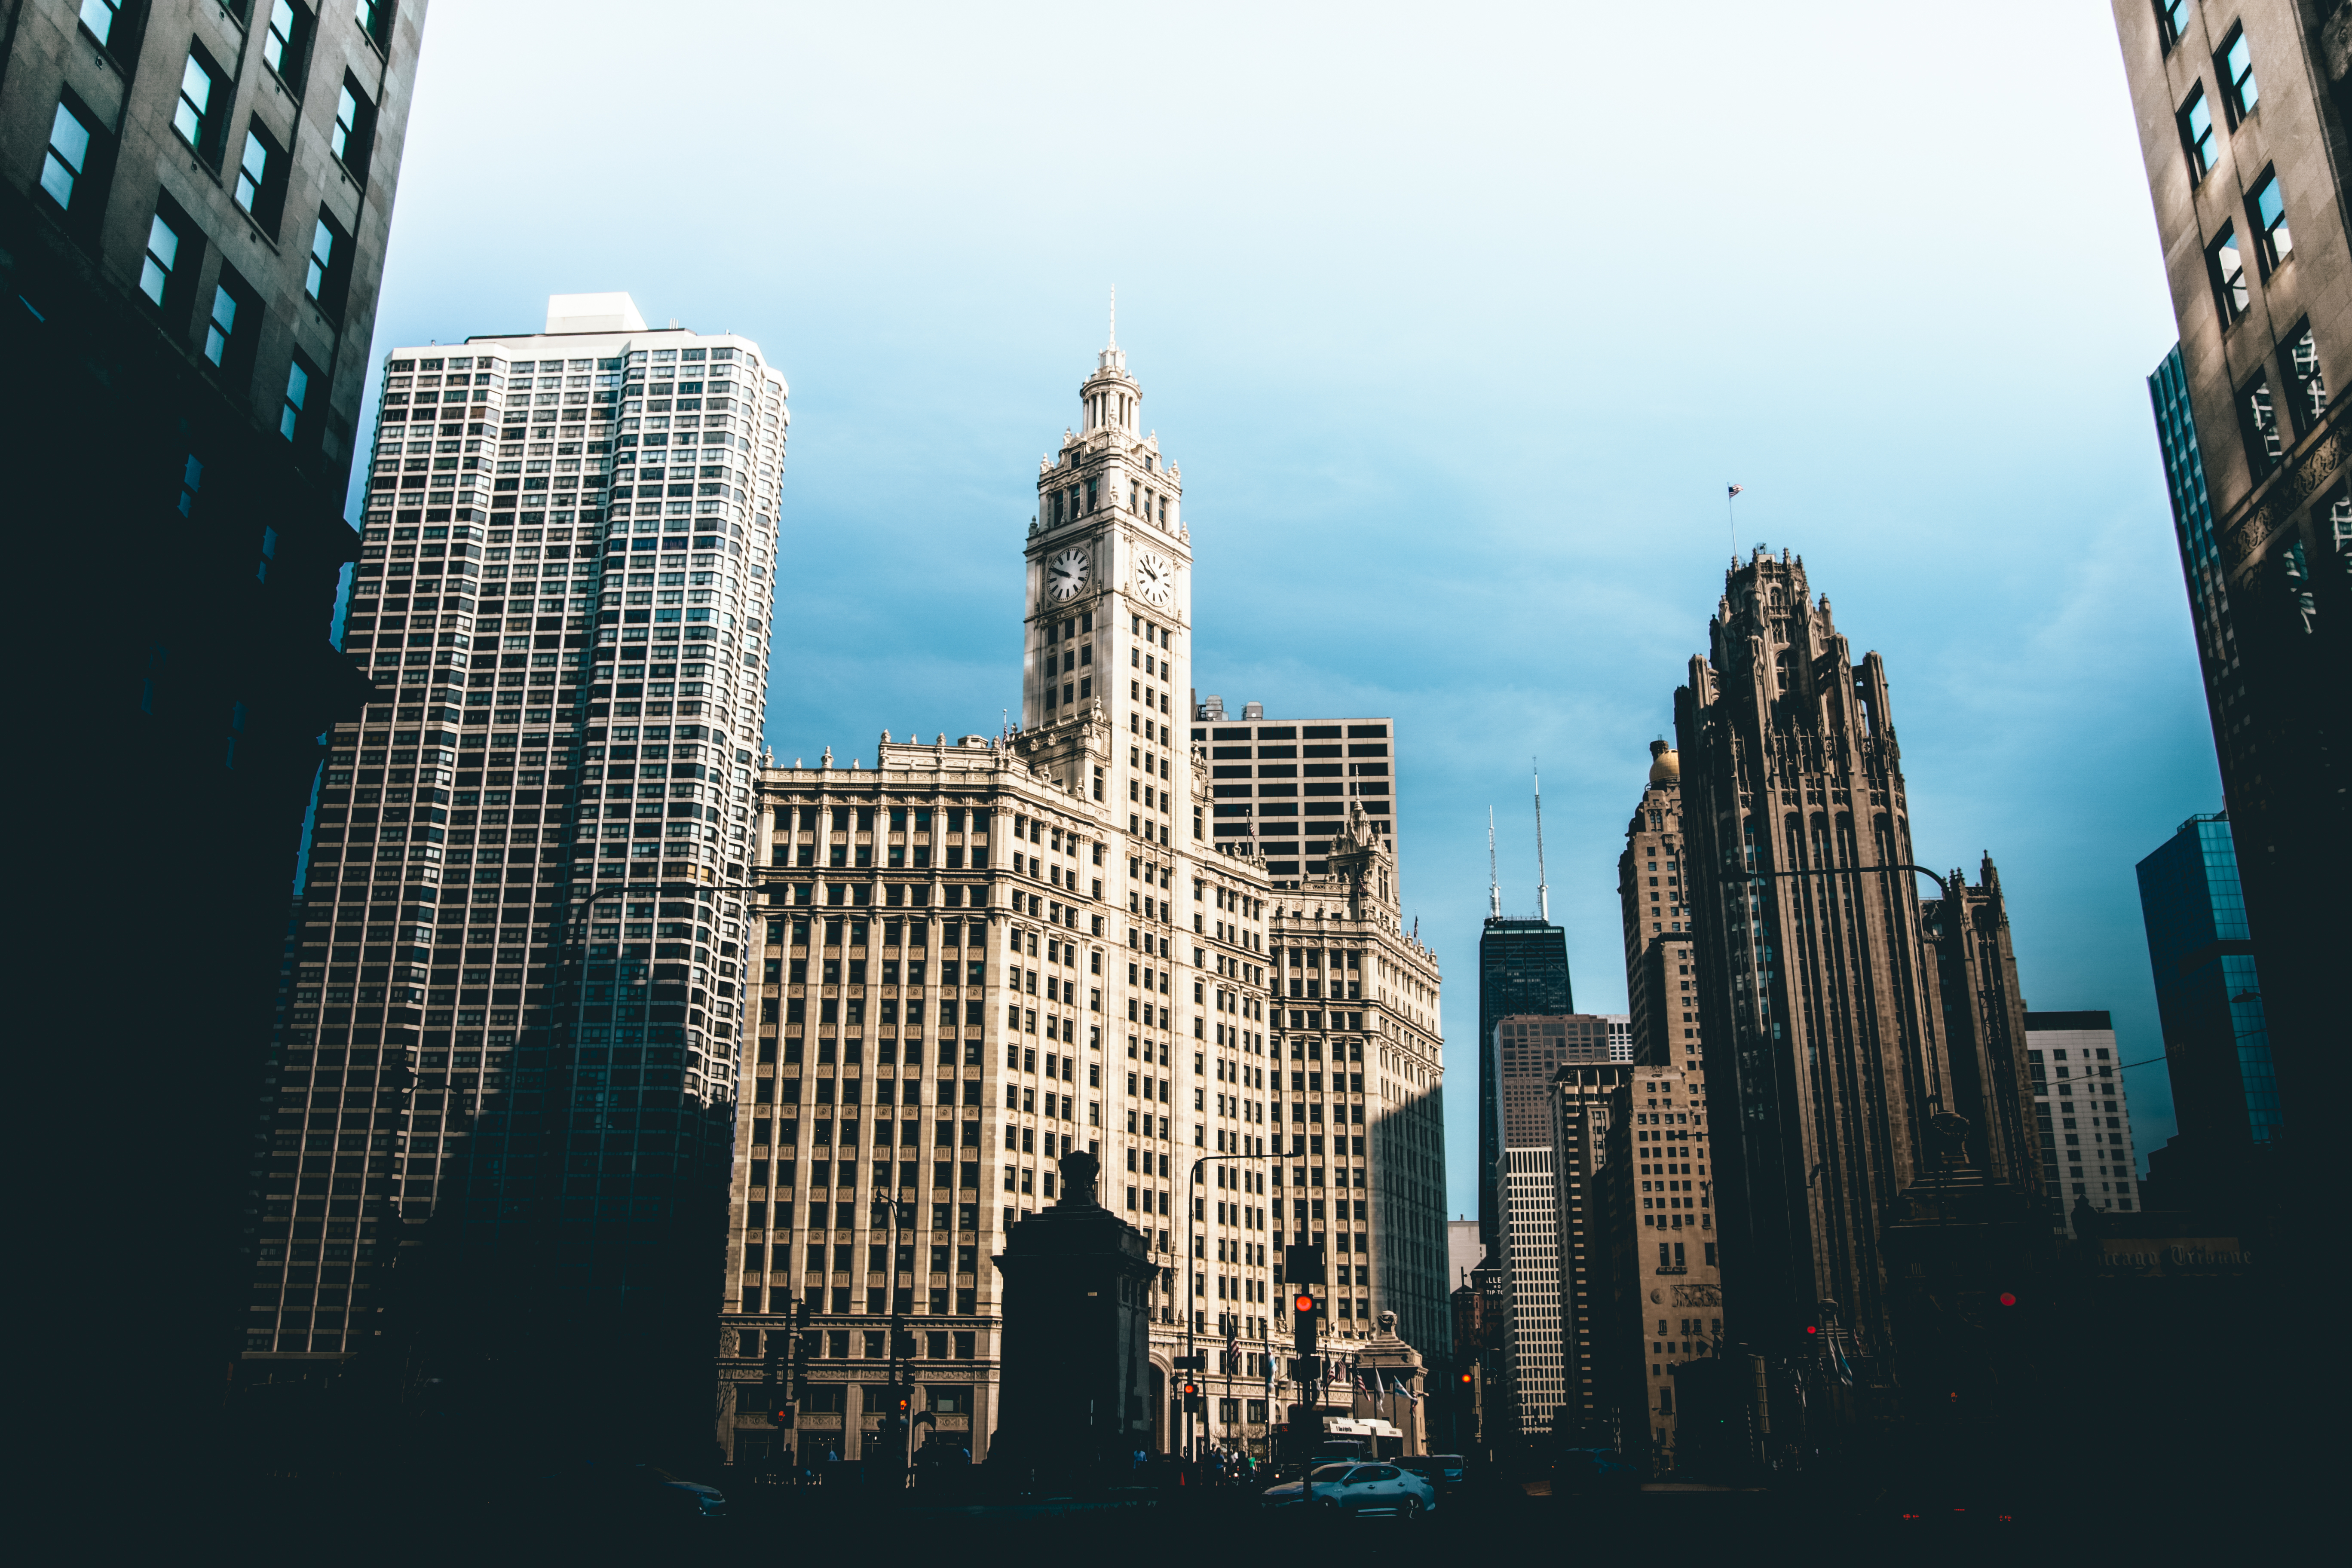
horizon, architecture, skyline, city, skyscraper, cityscape, downtown, tower, landmark, tower block, metropolis, urban area, human settlement, metropolitan area